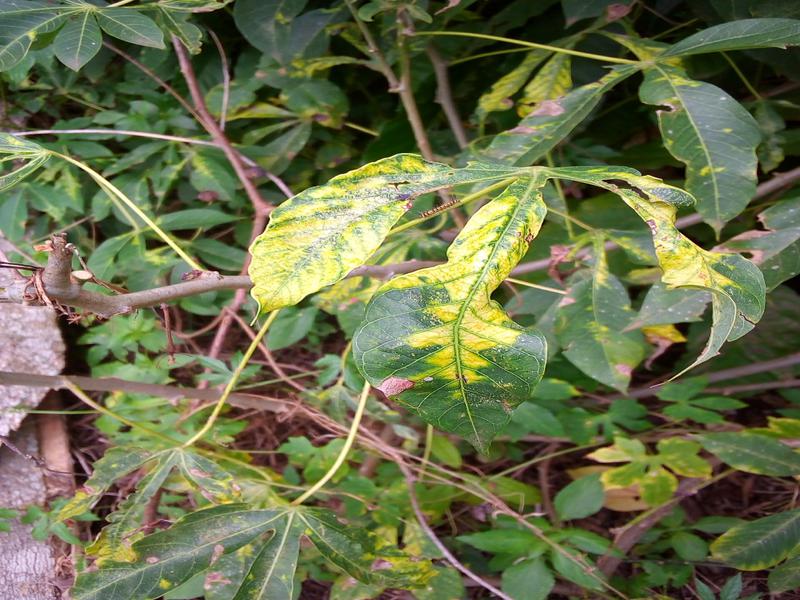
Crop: cassava
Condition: mosaic_disease